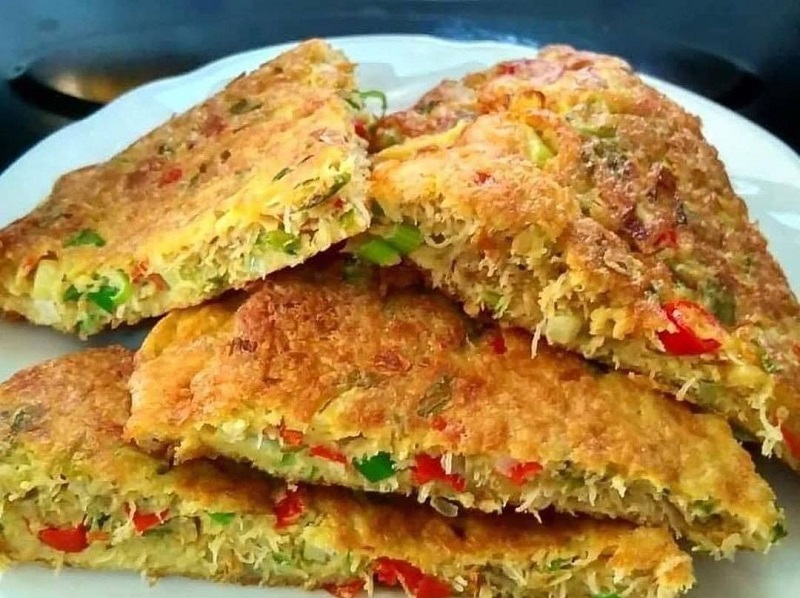
Label: telur_dadar